Biennale

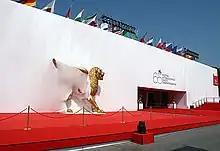
The Venice International Film Festival is part of the Venice Biennale. The famous Golden Lion is awarded to the best film screening at the competition.

In the art world, a biennale, is a large-scale international contemporary art exhibition. The term was popularised by the Venice Biennale, which was first held in 1895, but the concept of such a large scale, and intentionally international event goes back to at least the 1851 Great Exhibition in London. The 1990s saw the boom of art biennials, a period of multiplication of this exhibition form during which art biennials grew from approximately five to over 250 internationally.